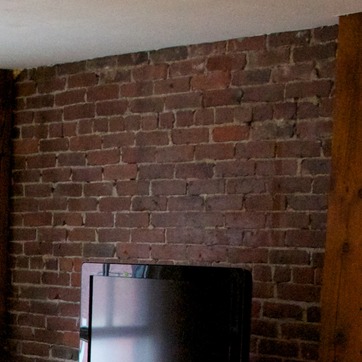
Material: brick